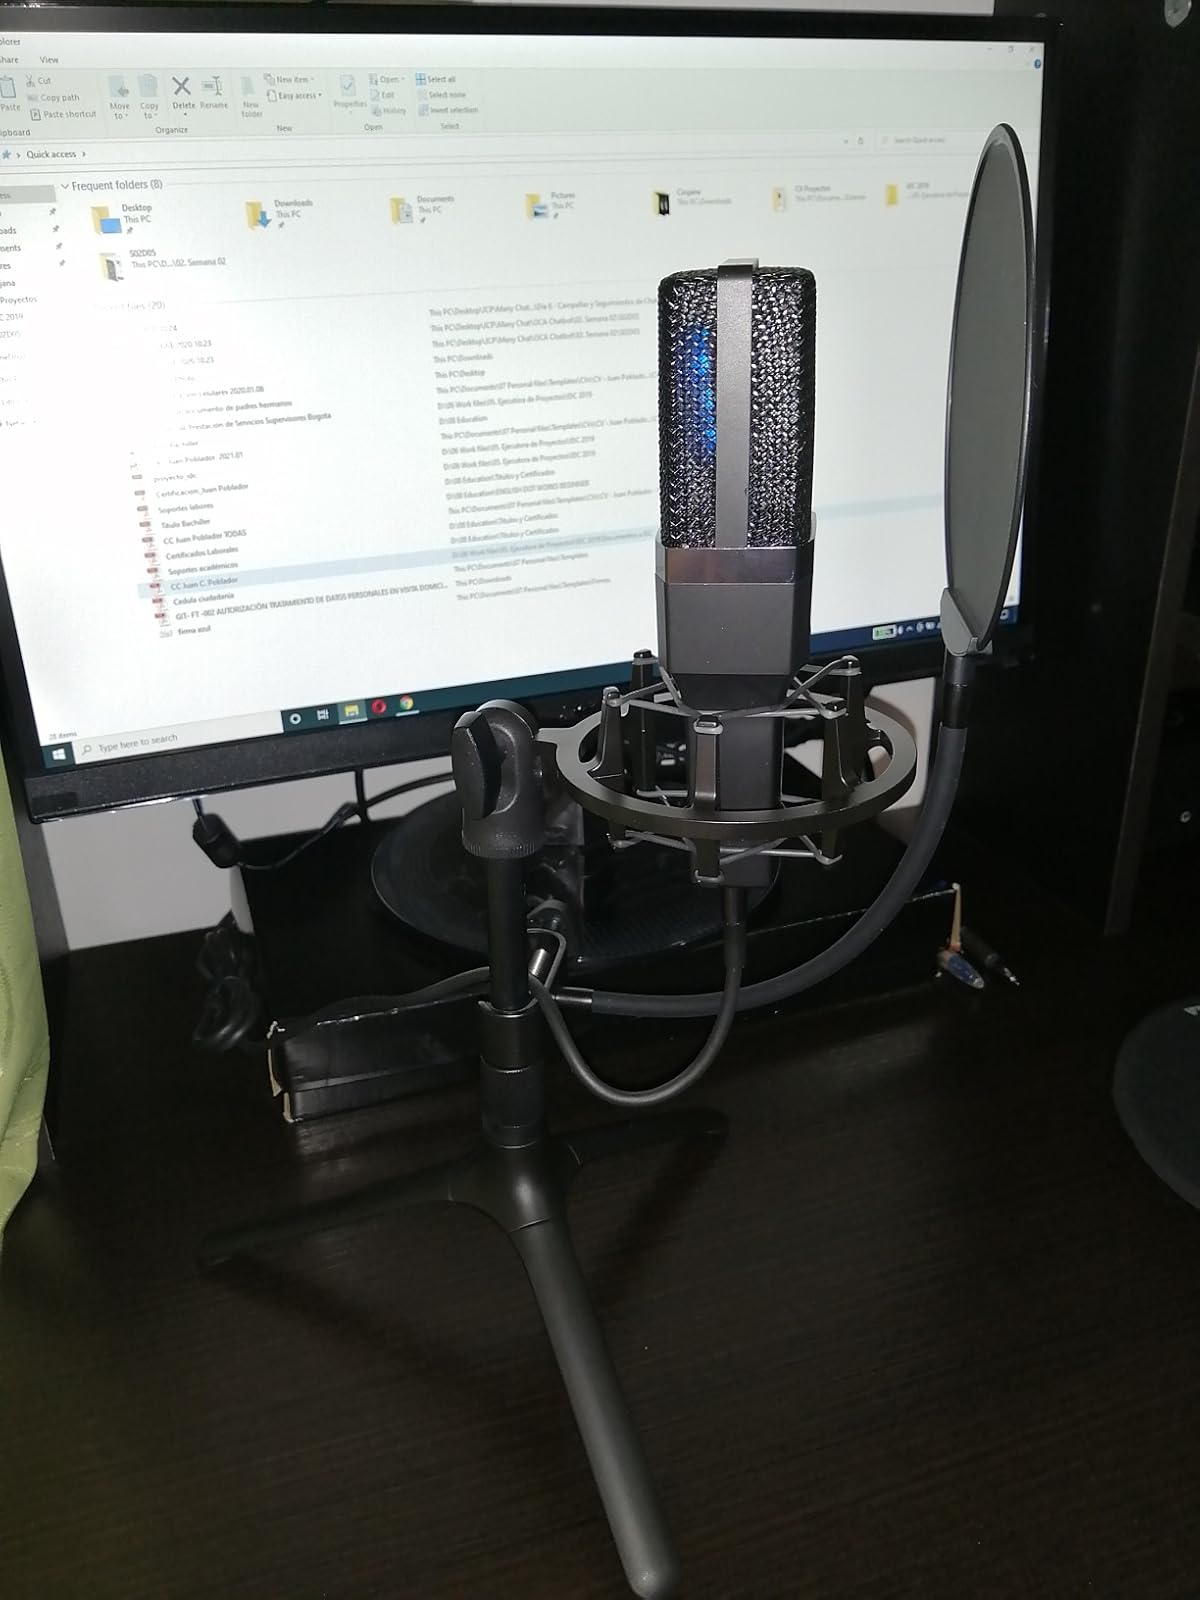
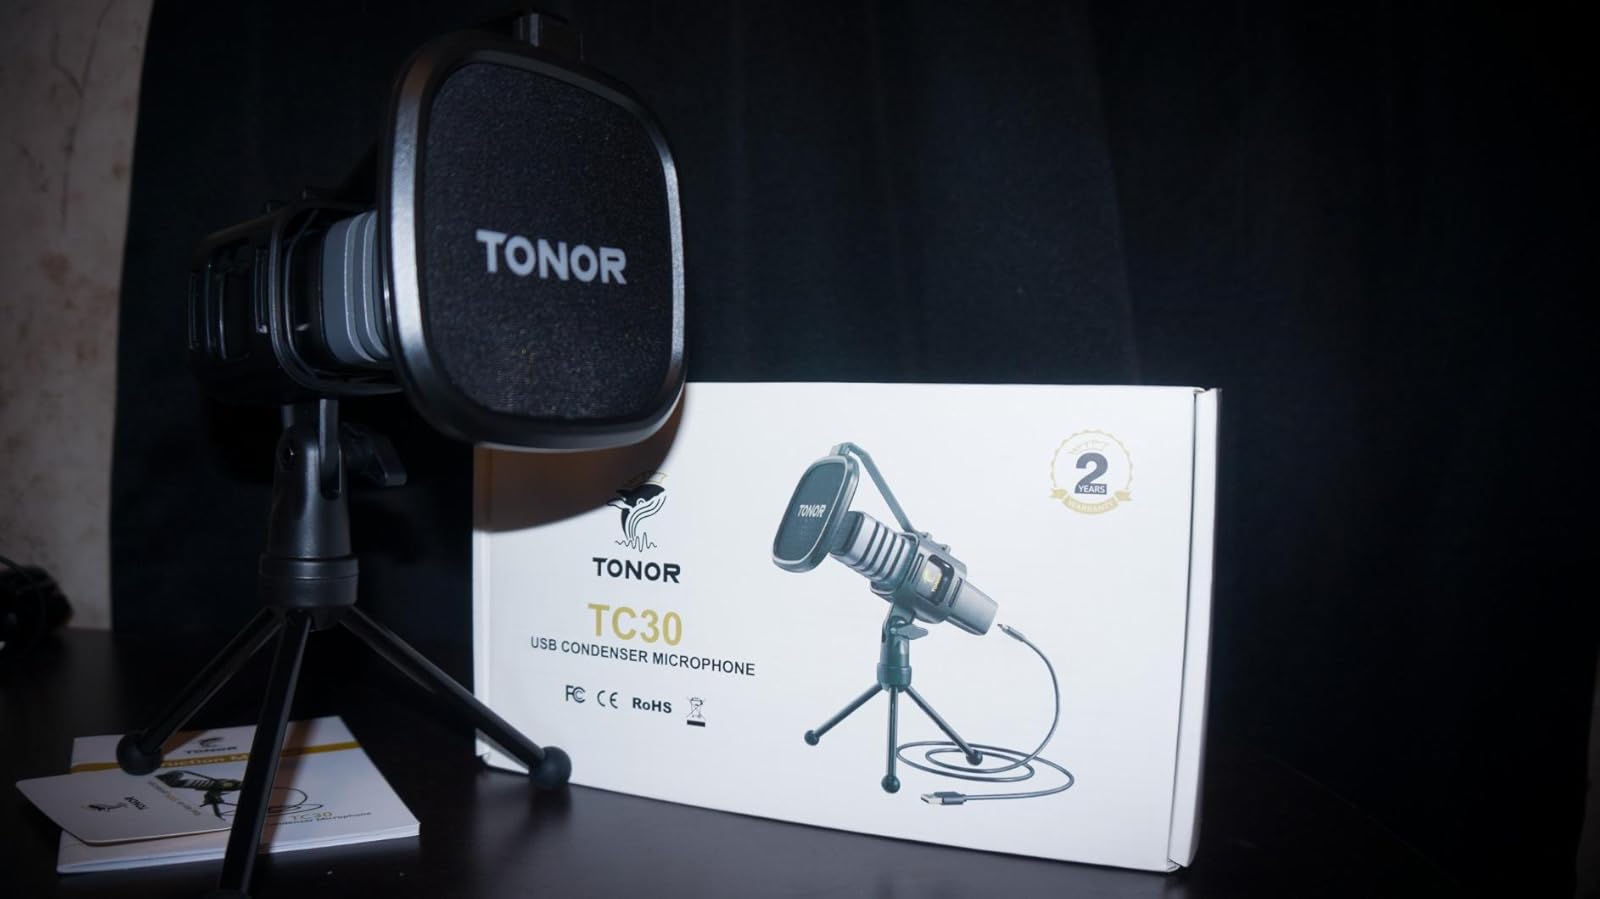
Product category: microphone
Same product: no